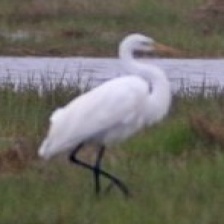
Species: SNOWY EGRET
Scientific name: EGRETTA THULA